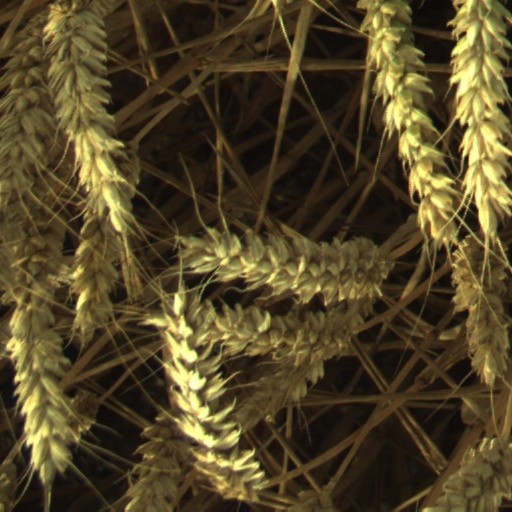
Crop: wheat